Neckarelz–Osterburken railway

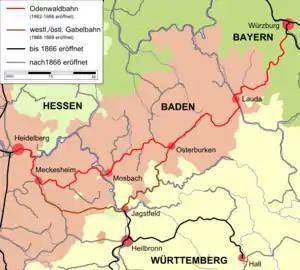
Historical route of the Odenwald Railway

The Neckarelz–Osterburken railway was developed as part of the Odenwald Railway from Heidelberg to Würzburg, which was completed on 1 November 1866. Heidelberg was connected to the railway network by the Grand Duchy of Baden State Railway’s Rhine Valley Railway in 1840. In 1854 the Ludwig's Western Railway was opened from Bamberg in Bavaria to the Hessian border near Kahl am Main through Würzburg. Both Bavaria and Baden saw reasons to build a railway line between Heidelberg and Würzburg: the government of Baden sought a continuation of its main line to the north east and the Bavarian king, Maximilian II, sought a connection with the Palatinate, then a geographically separate part of Bavaria.